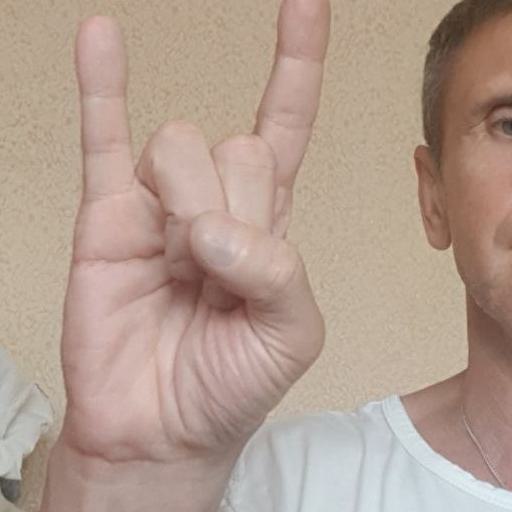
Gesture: rock